Thenali

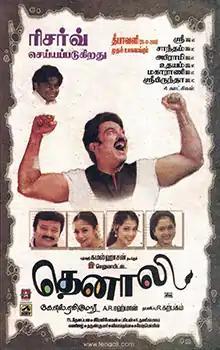
Theatrical release poster

Thenali is a 2000 Indian Tamil-language comedy film directed and co-written by K. S. Ravikumar. The film stars Kamal Haasan, Jayaram, Devayani and Jyothika, with Delhi Ganesh, Charle, Ramesh Khanna and Madhan Bob in supporting roles. It revolves around the title character who follows his psychiatrist Kailash on vacation to cure his numerous phobias. When Thenali becomes closer to Kailash's family, Kailash becomes increasingly obsessed with getting rid of him.